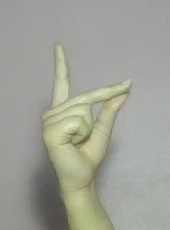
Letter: ta